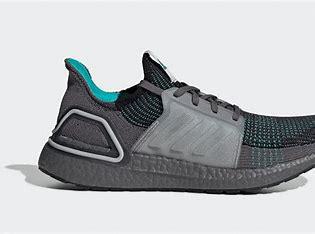
Brand: Adidas
Model: Ultra Boost 19